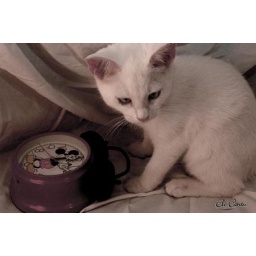
cat by clock